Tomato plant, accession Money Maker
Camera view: bottom (45 deg); turntable rotation: 300 degrees
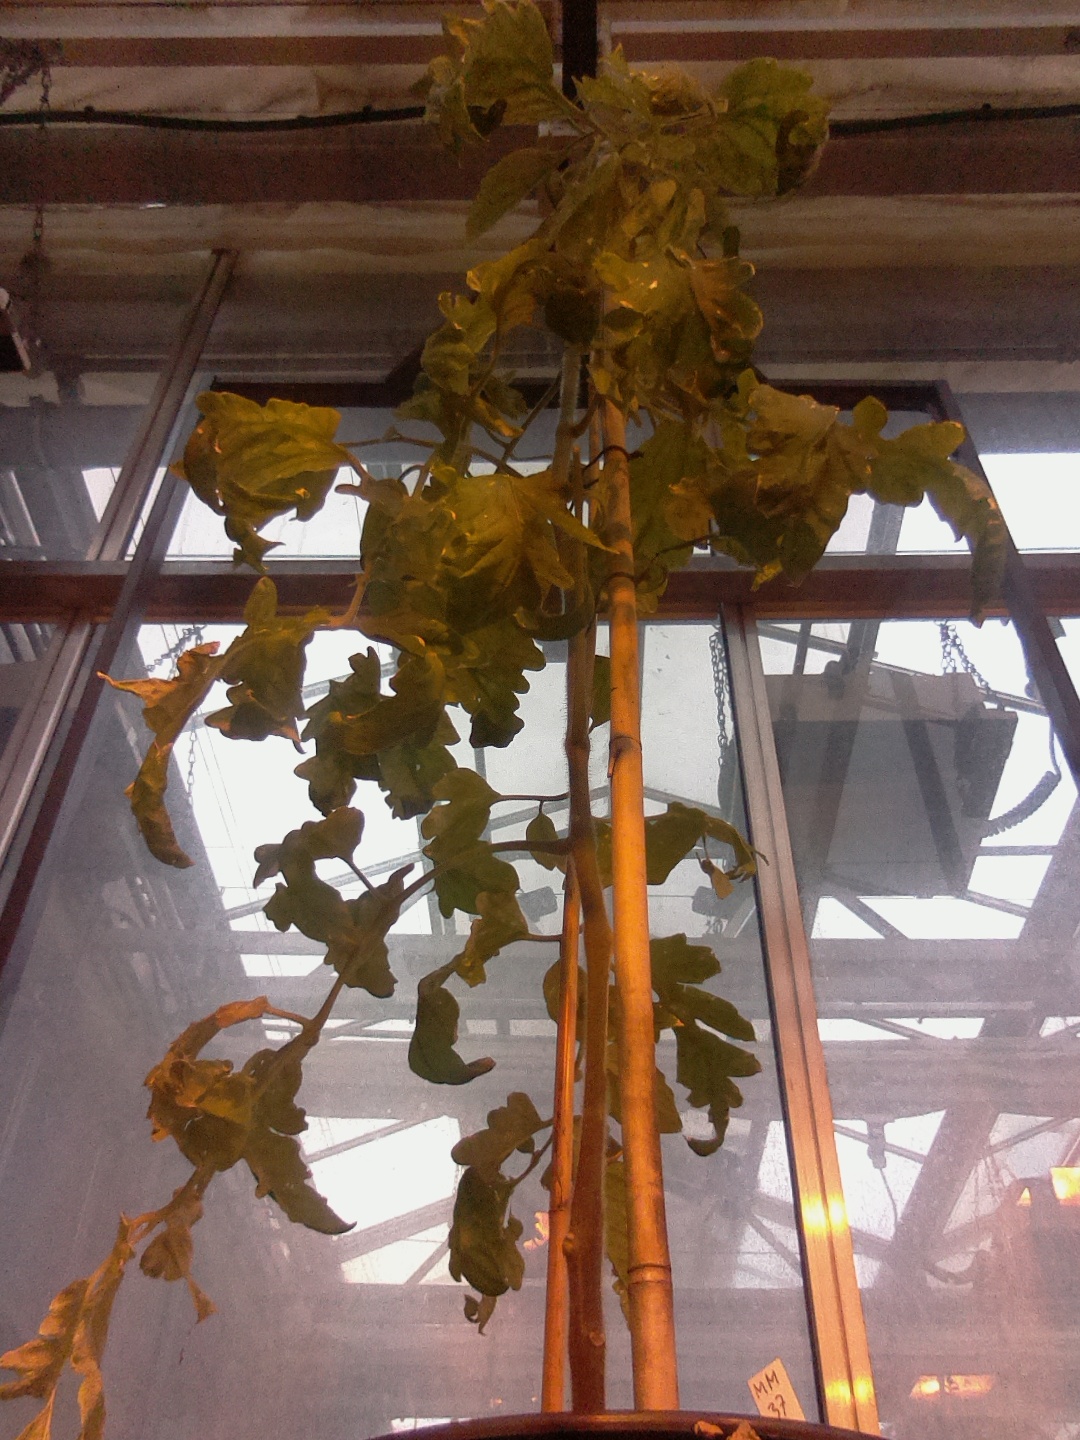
BBCH growth stage 79: 90% -100% of final fruit size